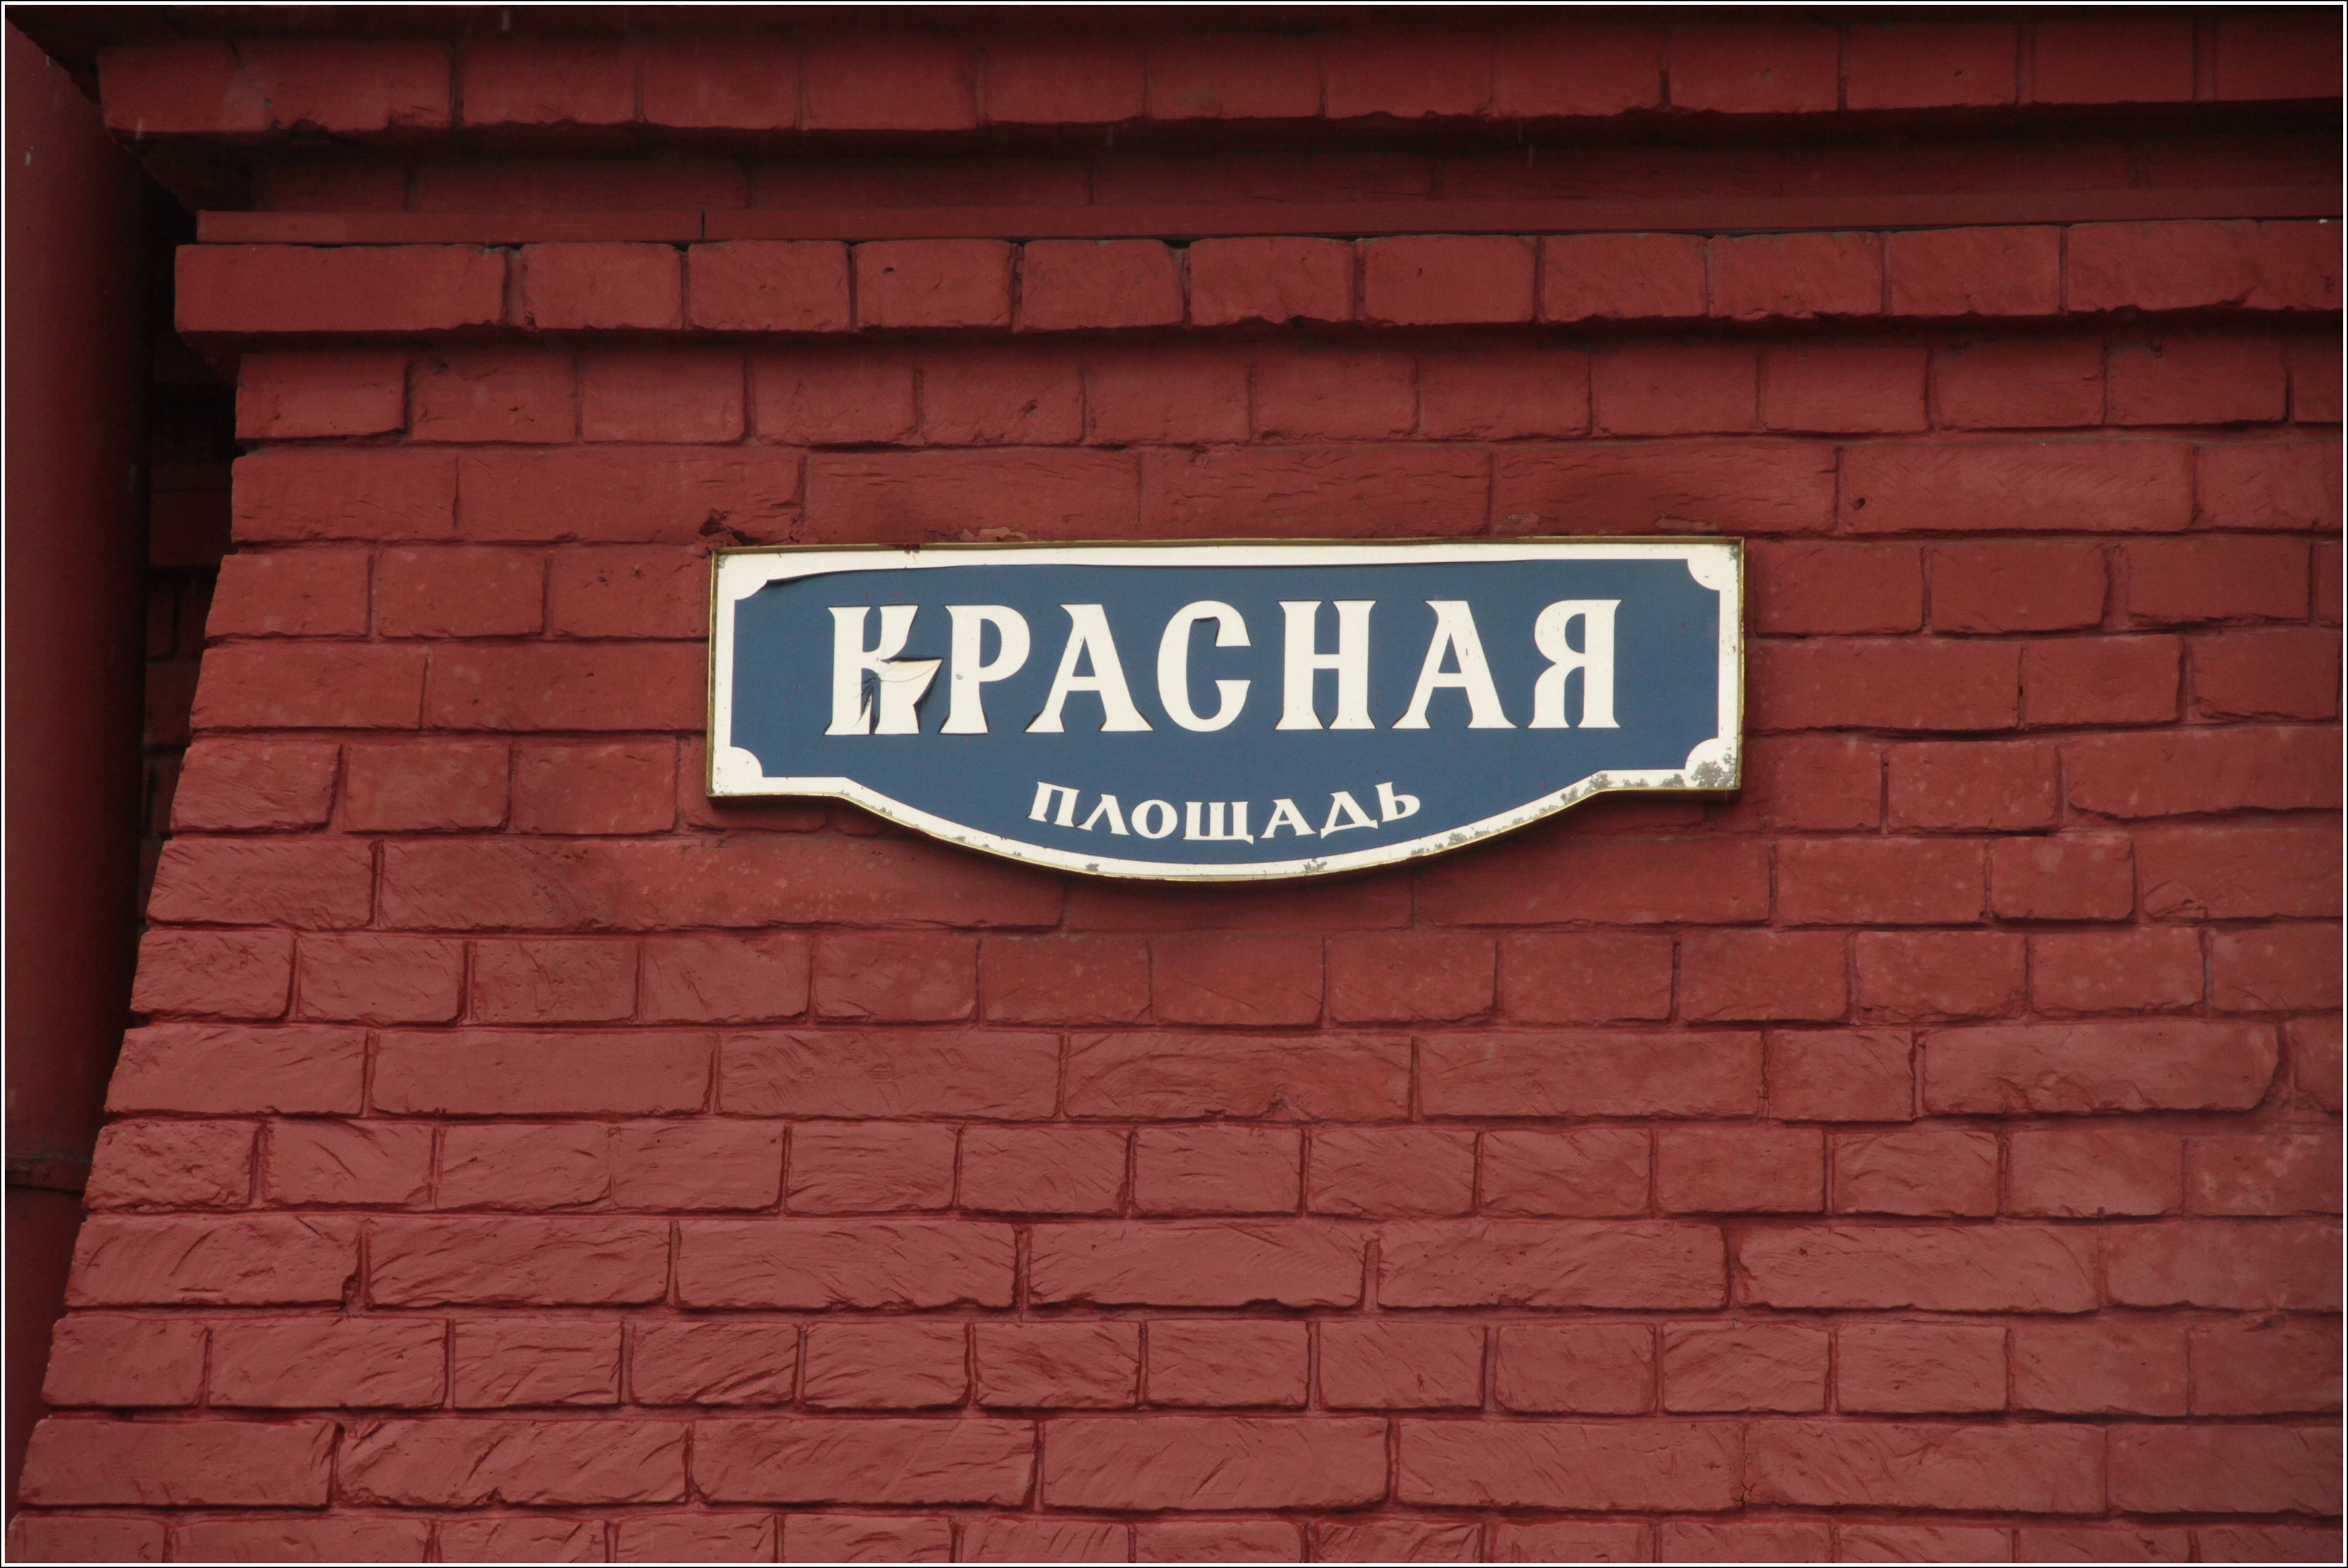
number, wall, advertising, sign, red, street sign, brick, signage, brand, moscow, russia, shape, red square, historical museum